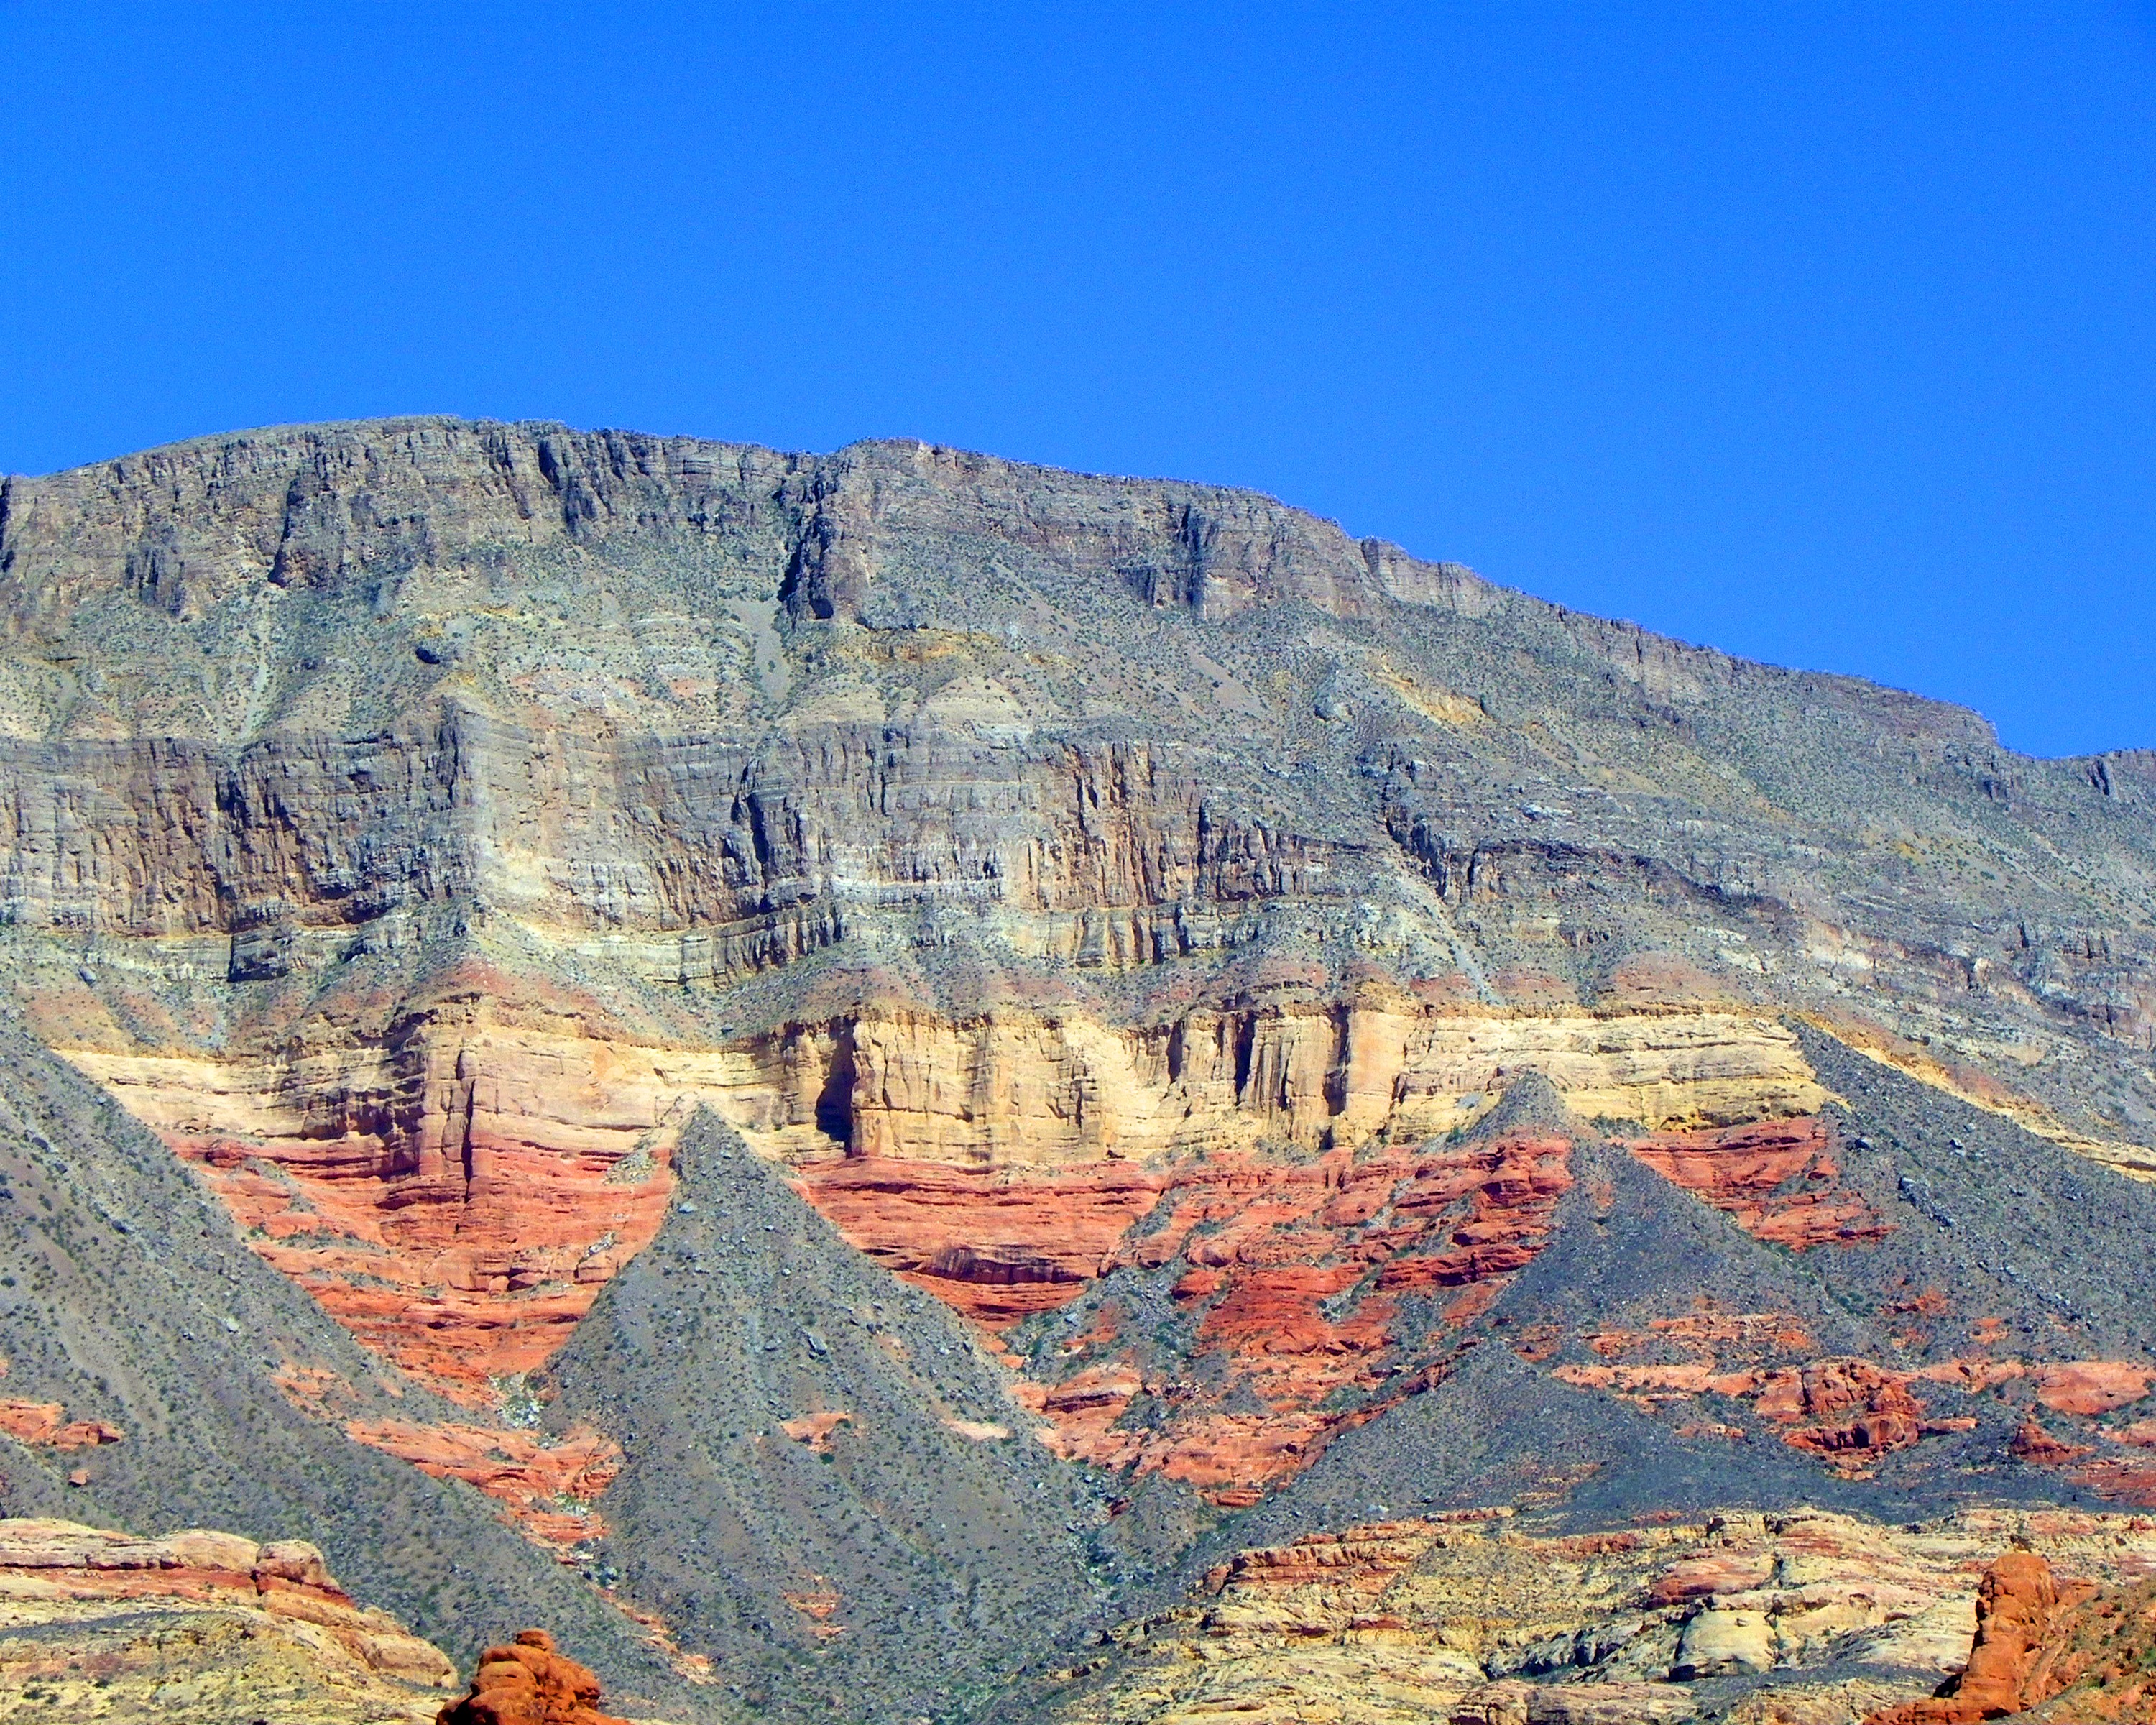
landscape, nature, rock, mountain, desert, formation, cliff, scenic, canyon, grand canyon, terrain, national park, arizona, geology, utah, badlands, plateau, wadi, butte, landform, geographical feature